Greenwich Savings Bank Building

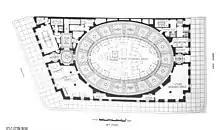
First-floor layout, depicting the banking room at center right, with the Broadway vestibule and foyer at left and the Sixth Avenue vestibule at right

The elliptical banking room was designed to maximize space usage in the trapezoidal lot. It is accessed from the Broadway vestibule on the west and the Sixth Avenue vestibule on the east. Its location was intended to allude to a central working space. This room measures about long on its west–east axis and wide on its north–south axis. The floors are paved in marble with numerous contrasting colors, in a pattern intended to resemble antique pavement. The borders are made of black and buff mosaic tiles, and the floor tiles are divided into panels with sea-green lozenges and black mosaic at their centers. The tellers' counter, at the center of the room, is made of black and gold marble, surmounted by a bronze counter screen with a gold finish. The tellers' counter is supported by numerous sculptural pairs of Minerva (symbolizing wisdom) and Mercury (representing commerce), which are regularly spaced. Around the perimeter of the room are four desks and four counters atop bronze brackets, with beveled-glass tabletops. There are also eleven benches with decorative bronze legs.